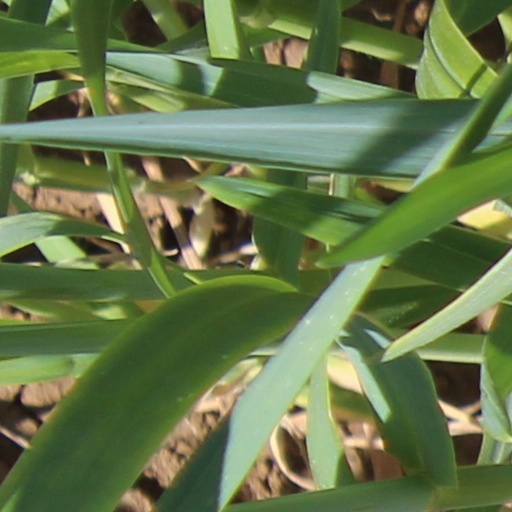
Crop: wheat